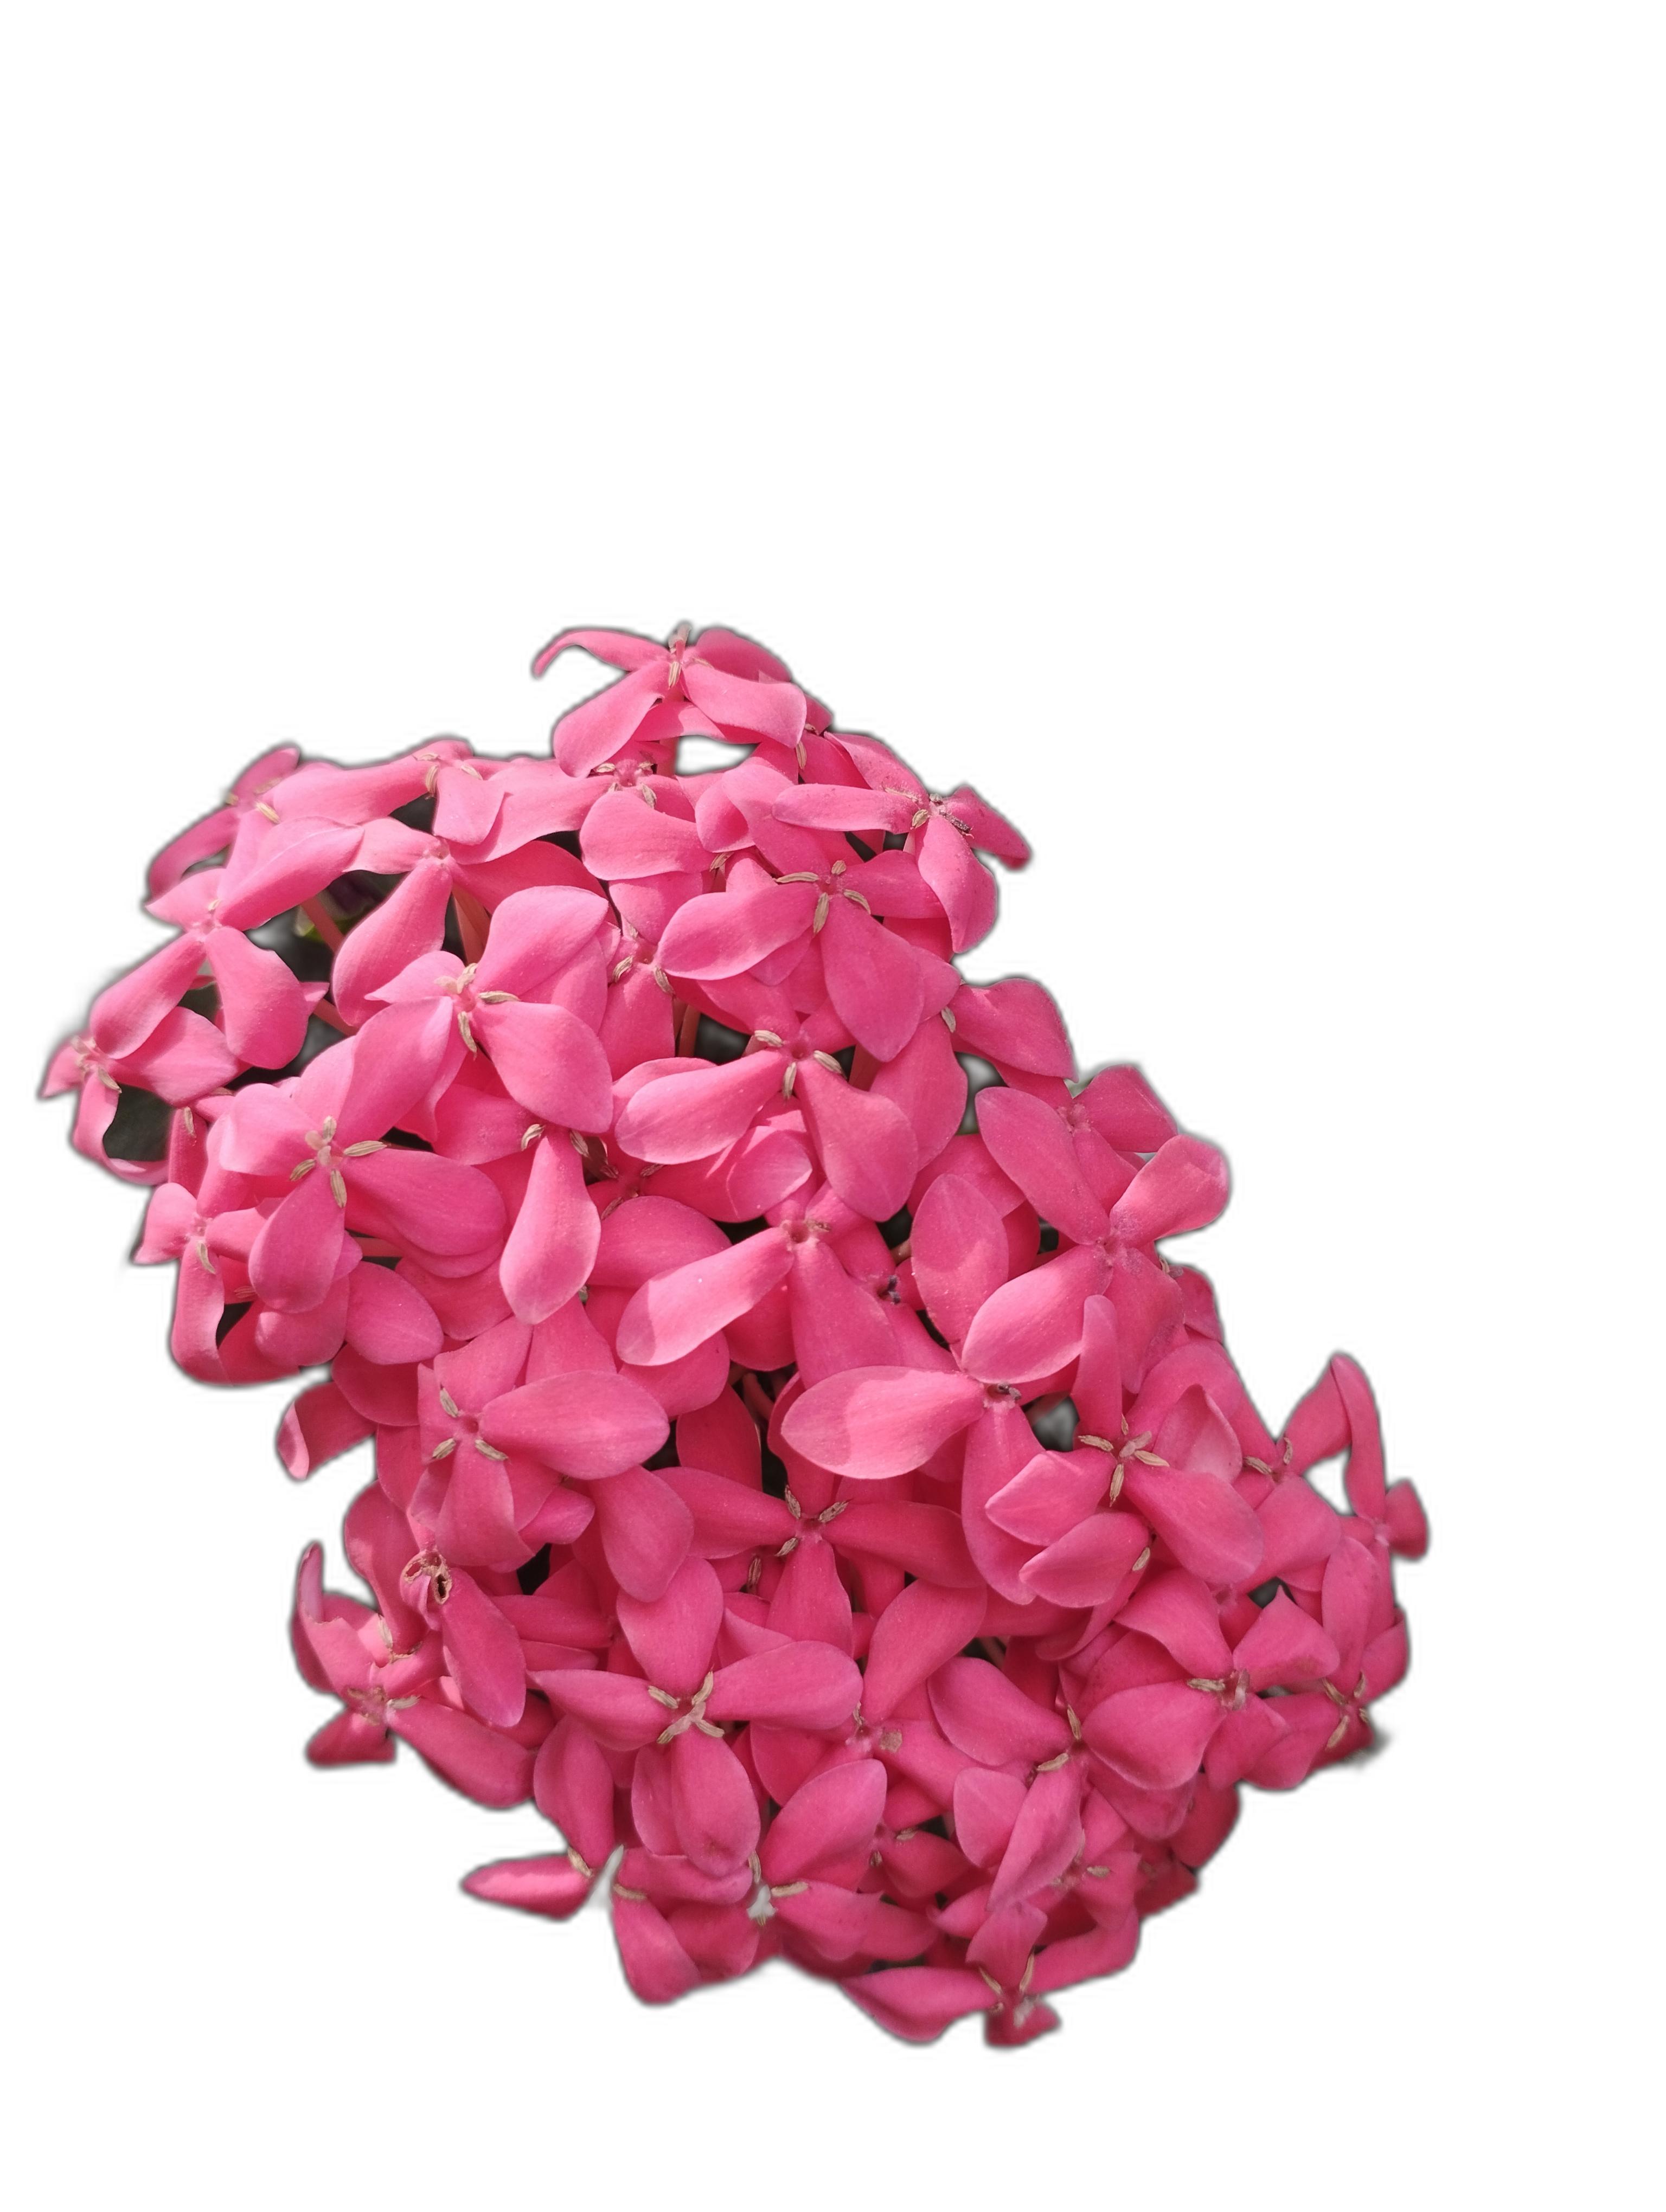
Label: Jungle geranium